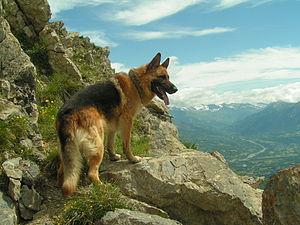
berger allemand à la montagne עברית: רועה גרמני עומד על הר. Polski: Owczarek niemiecki w górach. Română: Un ciobanesc german pe un munte.
Le berger allemand est une race de chiens tirant son nom de son pays d'origine, l'Allemagne, où elle est apparue à la fin du XIXᵉ siècle.